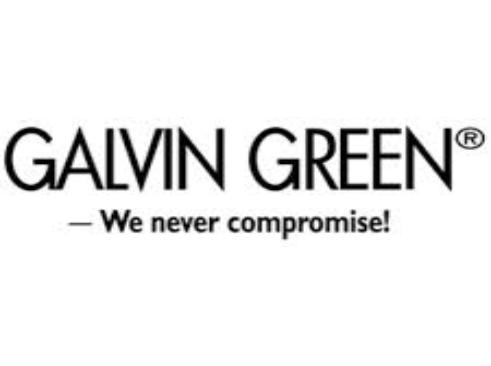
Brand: Galvin Green
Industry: Clothes